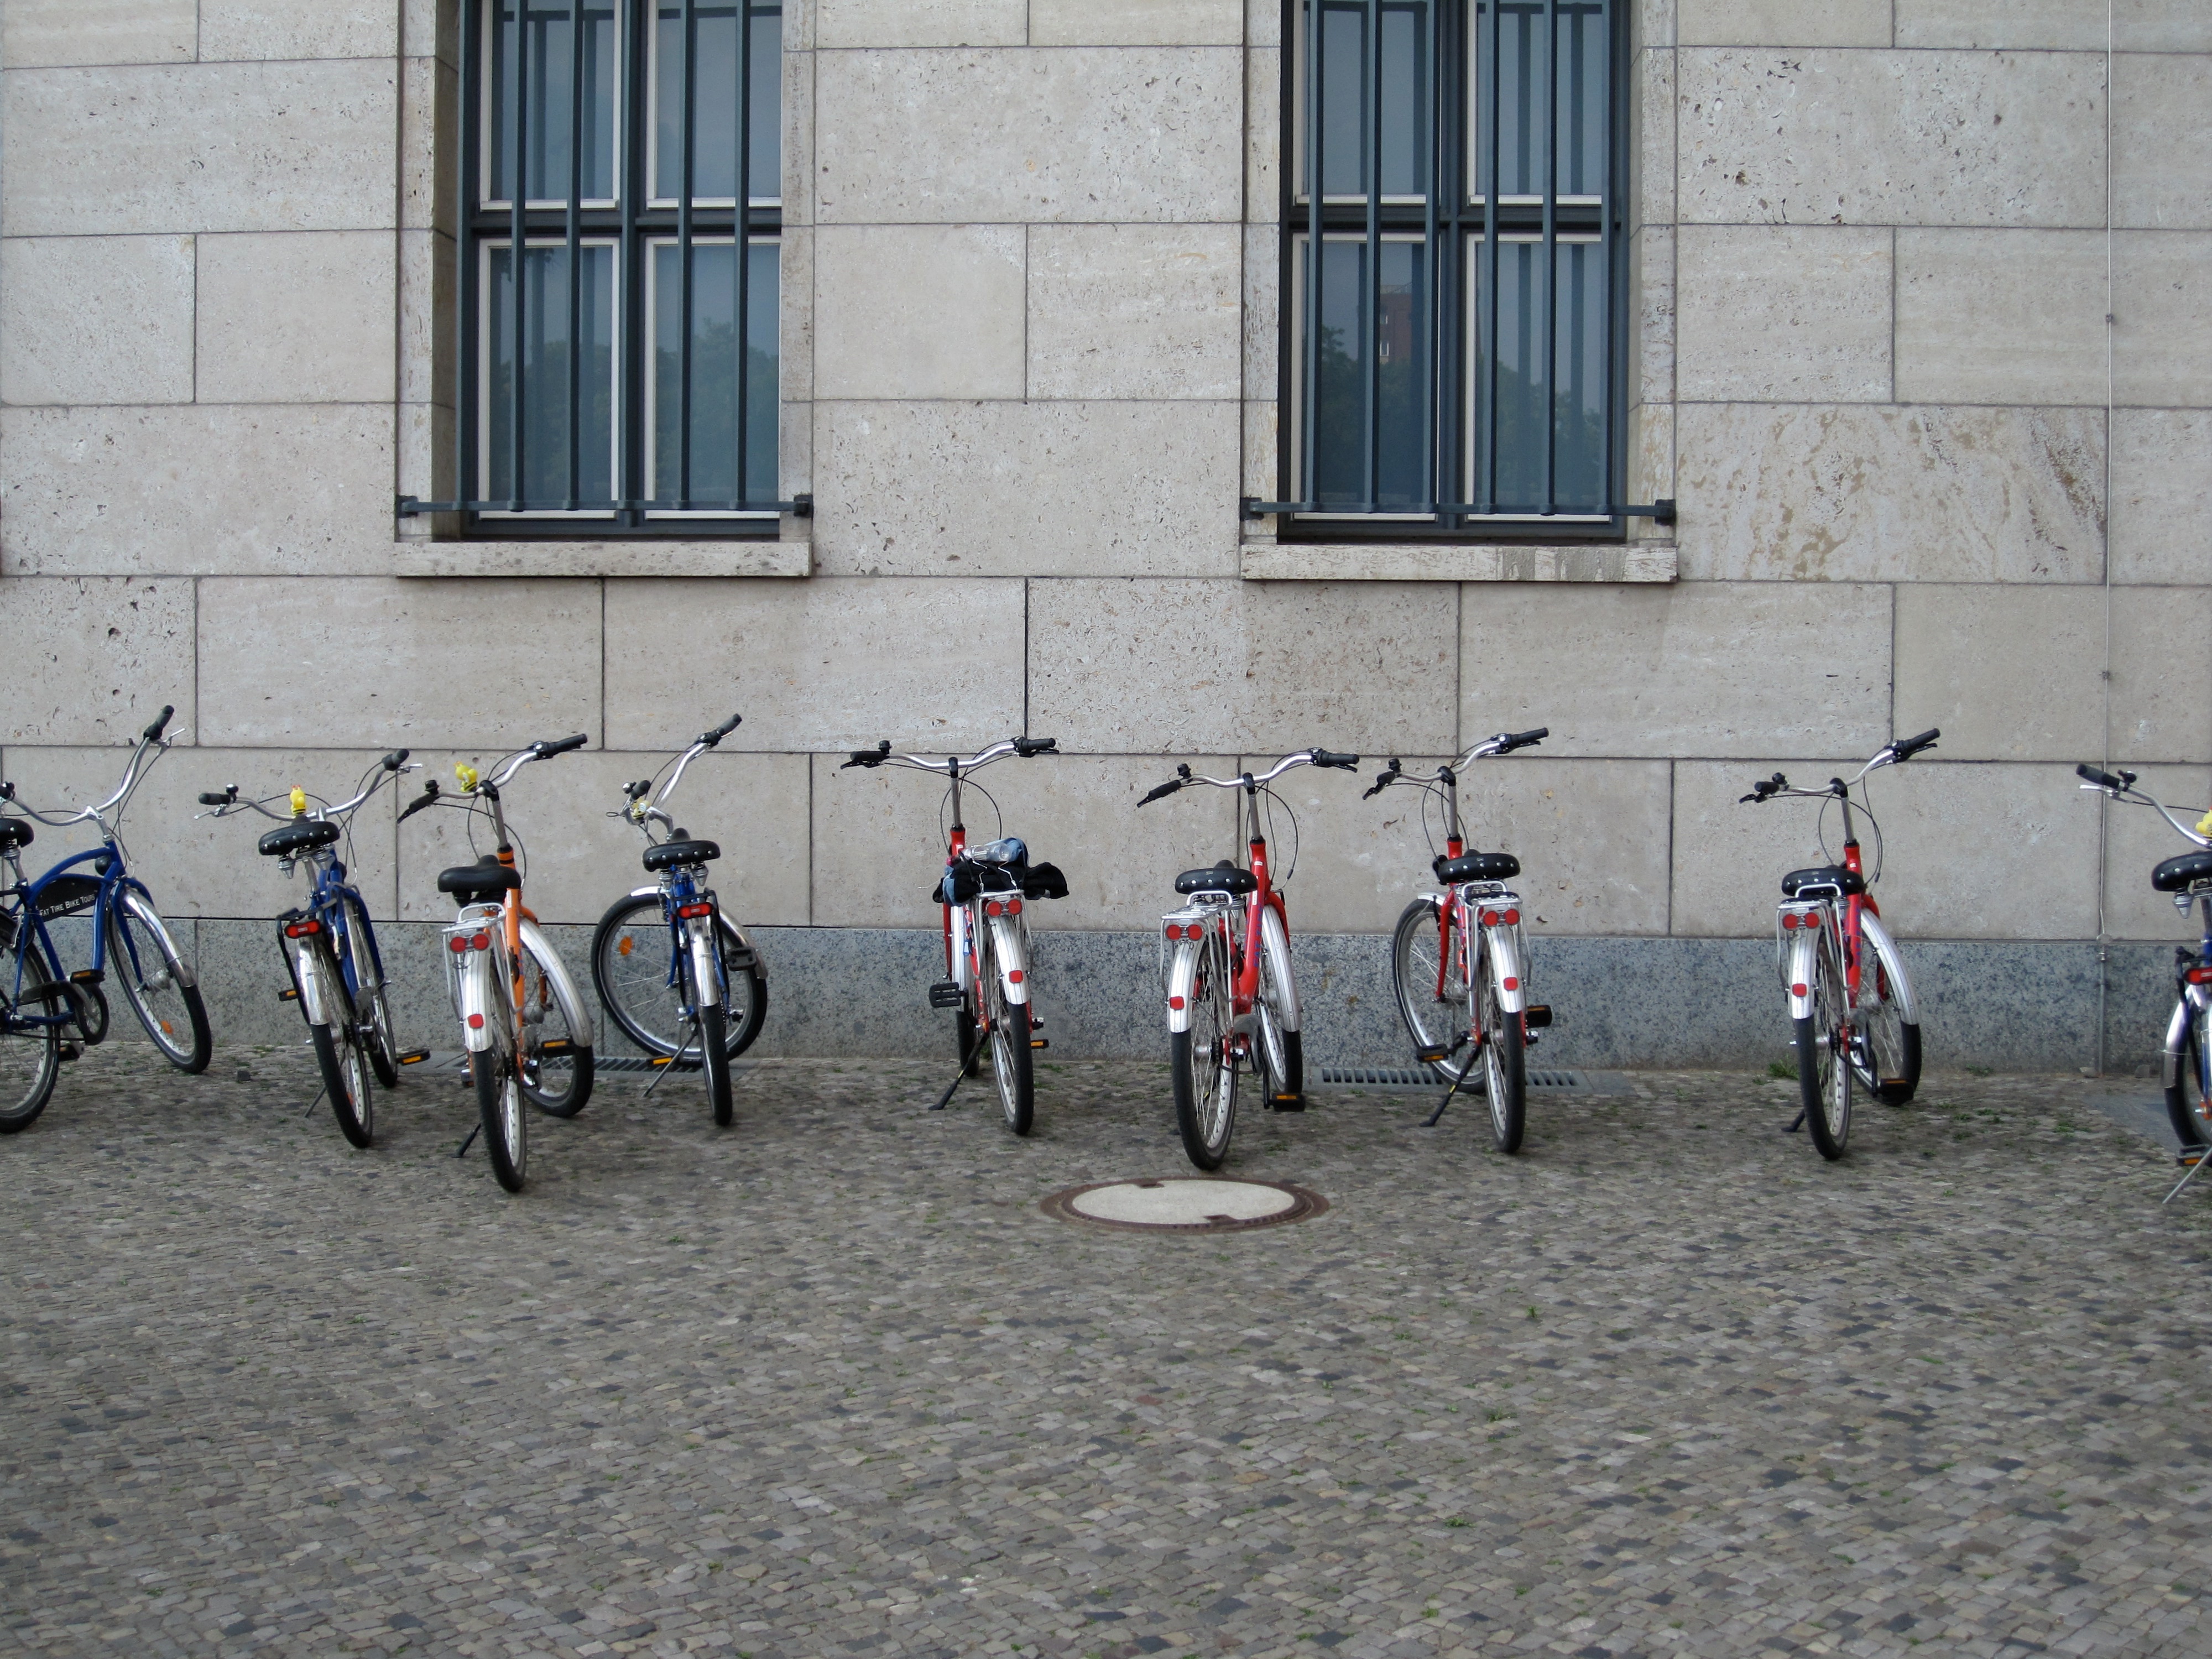
street, bicycle, bike, city, vehicle, handle bar, sports equipment, cycling, sports, cycle sport, cyclo cross, bicycle racing, bicycle motocross, endurance sports